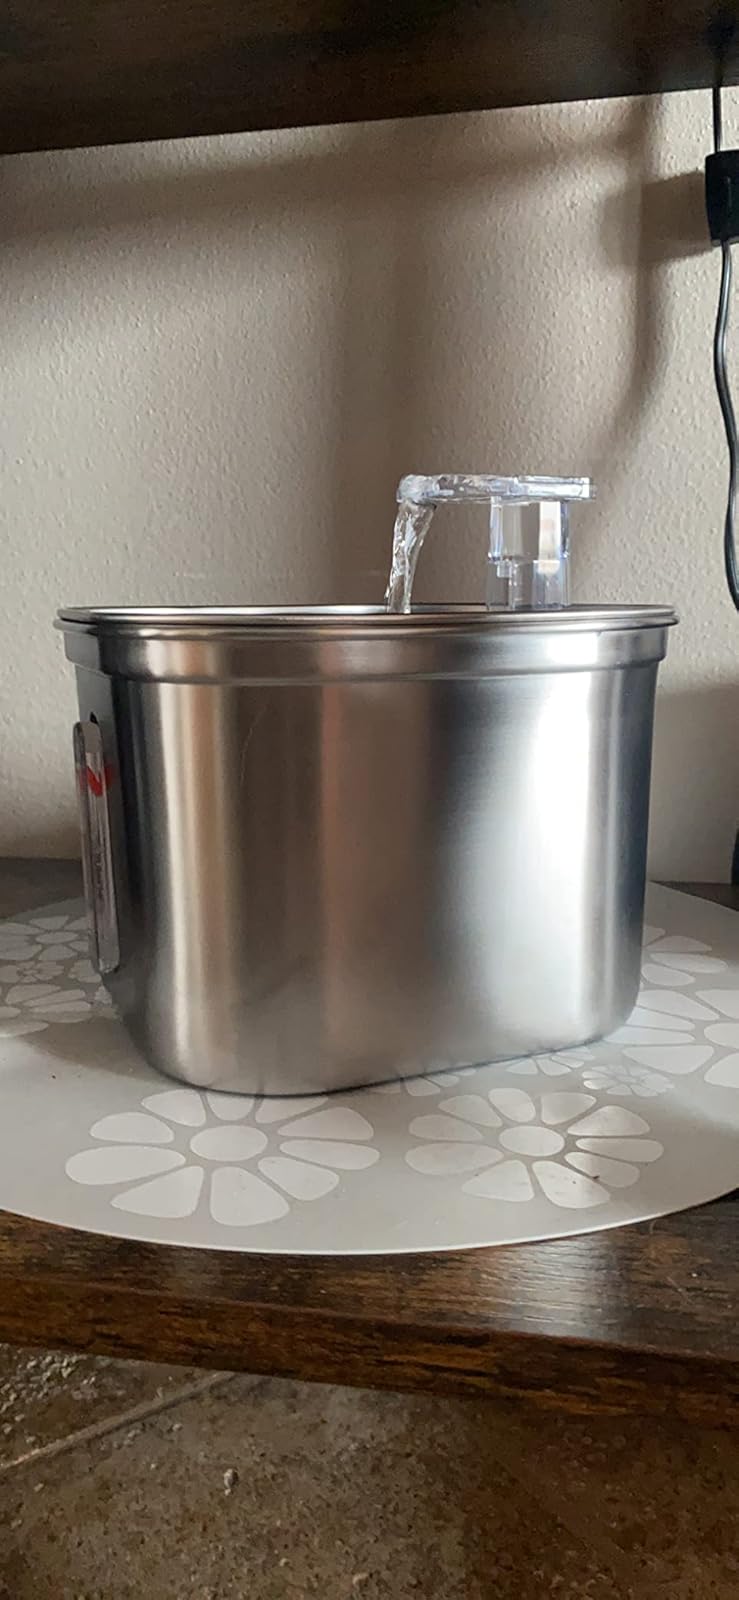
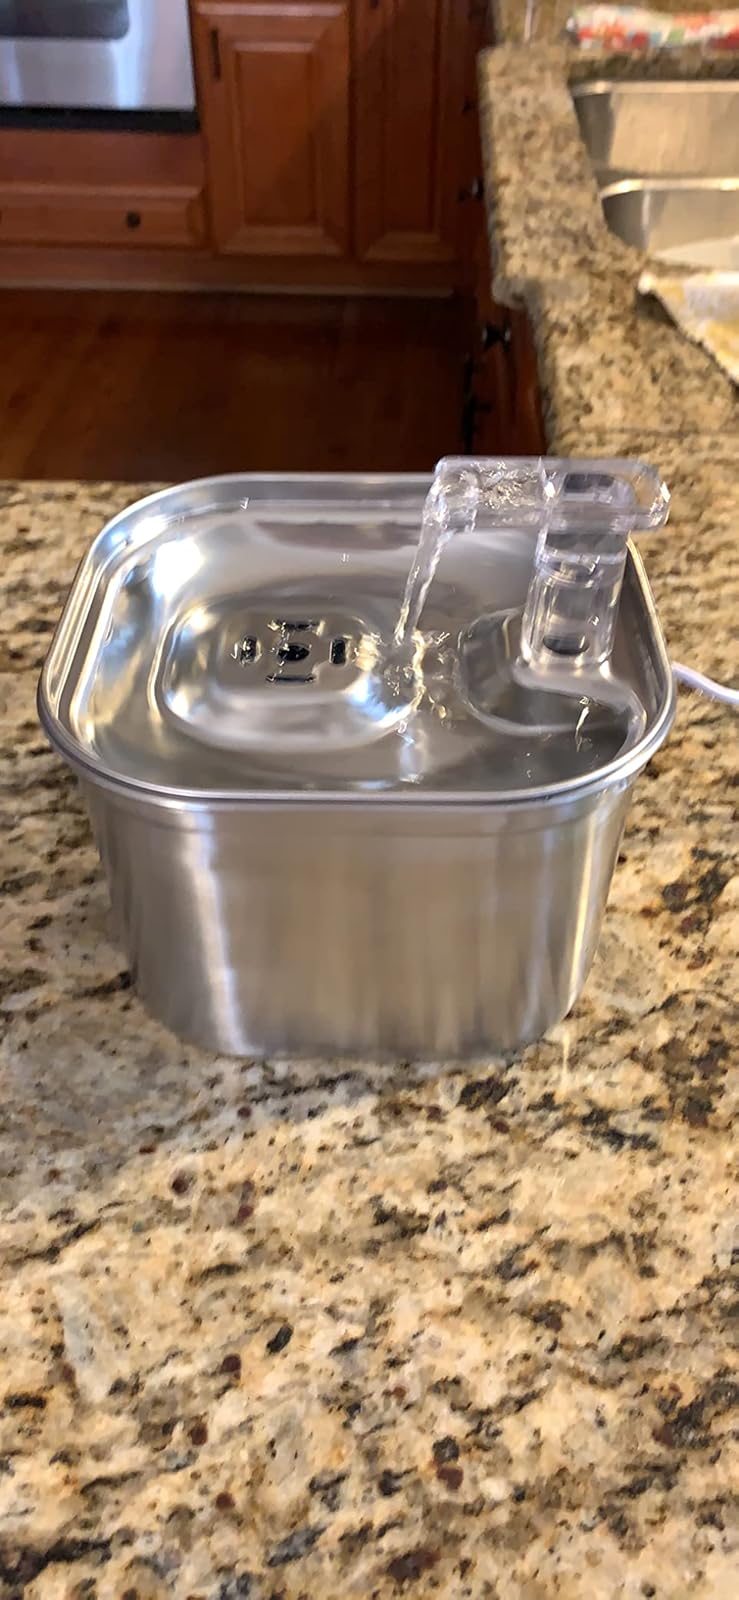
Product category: items_bowl
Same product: yes